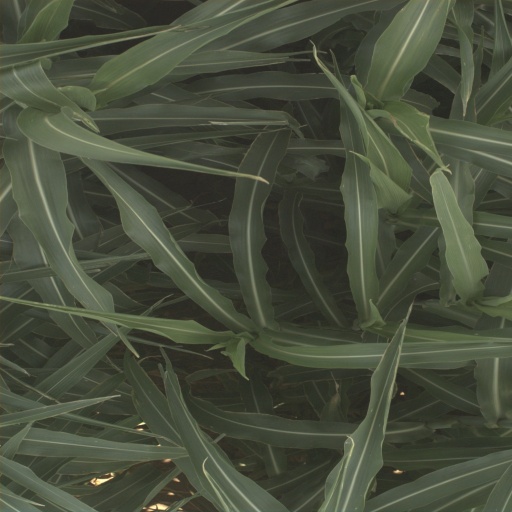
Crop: sorghum